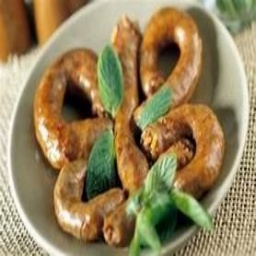
Label: stuffed_mumbar